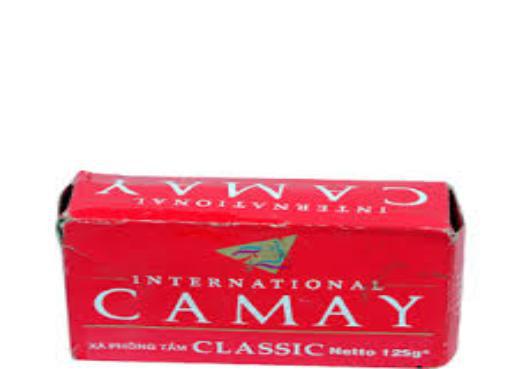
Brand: Camay
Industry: Necessities